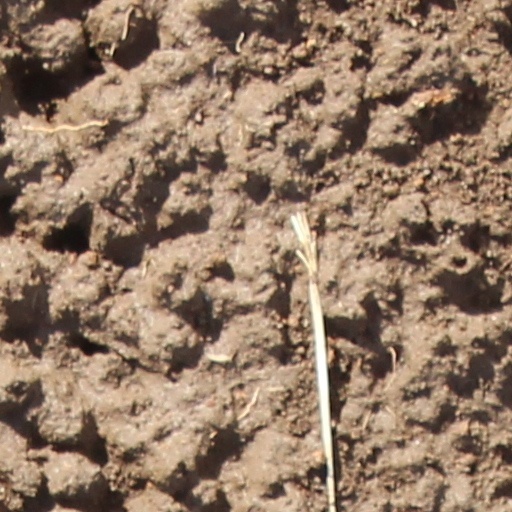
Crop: wheat